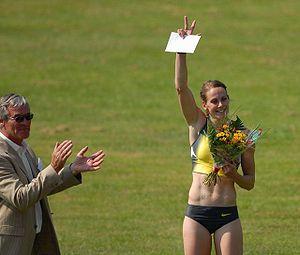
Kelly Jade Sotherton, née le 13 novembre 1976 à Newport sur l'Île de Wight, est une athlète britannique, évoluant principalement en heptathlon mais aussi au saut en longueur. Elle est triple médaillée olympique.